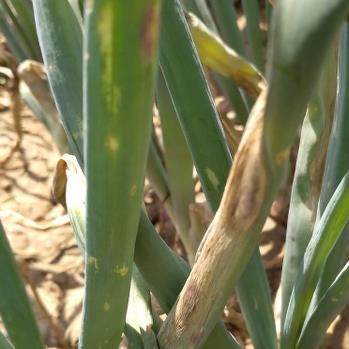
Crop: Onion
Condition: alternaria-d